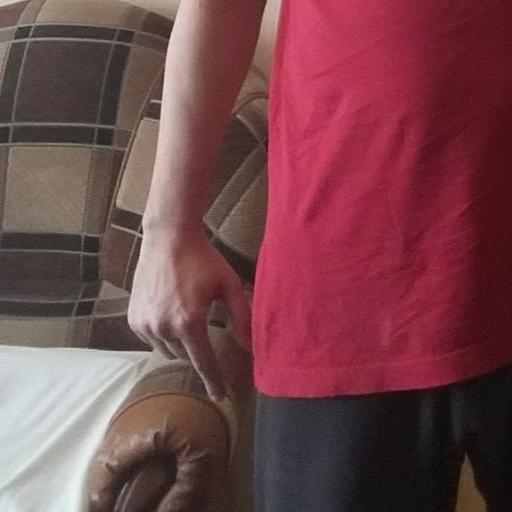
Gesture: no_gesture